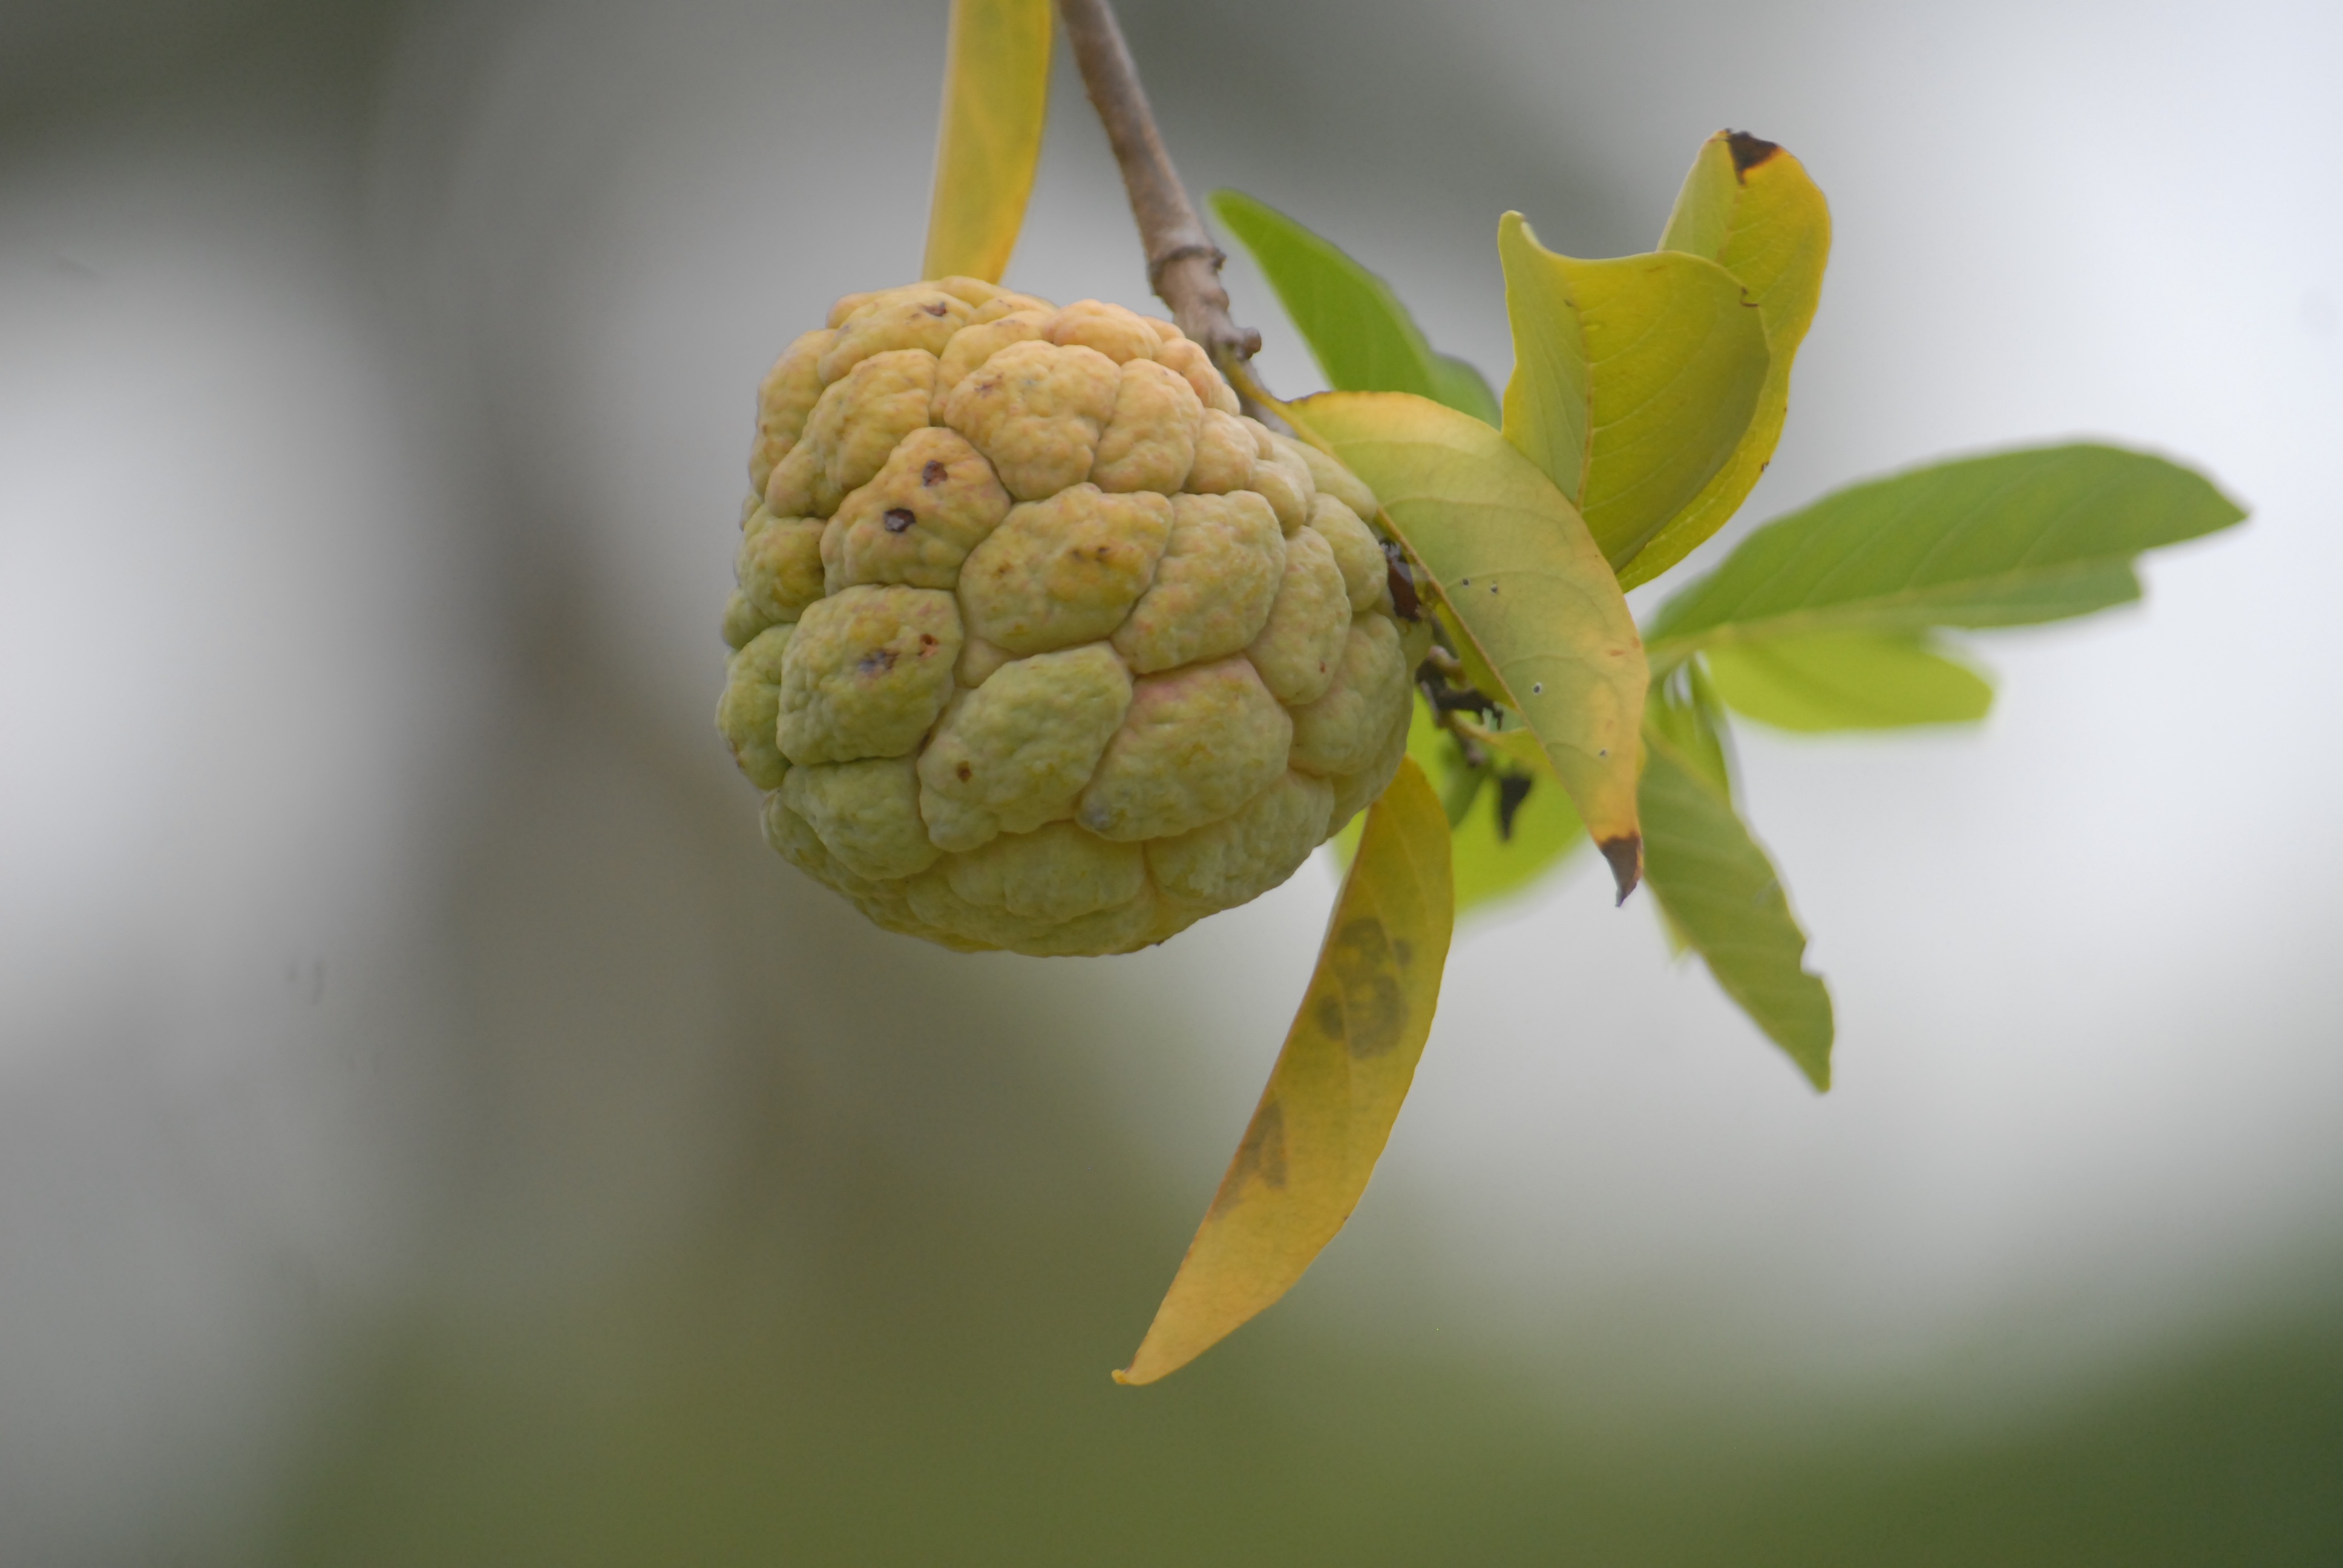
tree, nature, branch, blossom, plant, photography, fruit, leaf, flower, food, green, produce, botany, yellow, flora, close up, background, bud, macro photography, green leaf, flowering plant, custard apple, plant stem, land plant